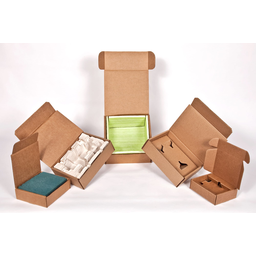
Label: cardboard